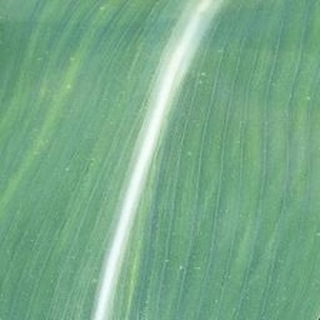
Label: healthy_corn